Xavier Koller

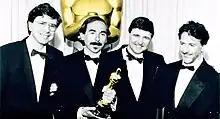
Xavier Koller (holding the Oscar statuette)

Xavier Koller (born 17 June 1944, Schwyz, Switzerland) is a Swiss film director and screenwriter. He is most known for his work on the Disney live action film "", an adventure historical fiction film based on the life of Squanto, and his film "Journey of Hope", which won the Academy Award for Best Foreign Language Film in 1990.